A Lovely Way to Die

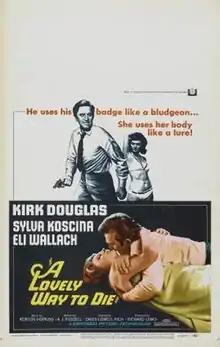
Theatrical poster

A Lovely Way to Die is a 1968 American crime neo noir directed by David Lowell Rich and starring Kirk Douglas, Sylva Koscina, Eli Wallach and Kenneth Haigh.